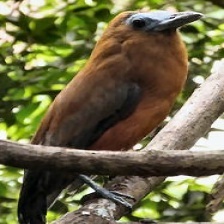
Species: CAPUCHINBIRD
Scientific name: PERISSOCEPHALUS TRICOLOR